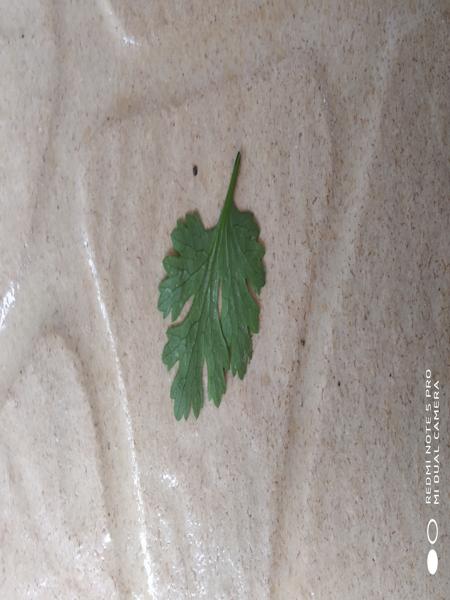
Plant: Coriender